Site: brandenburg
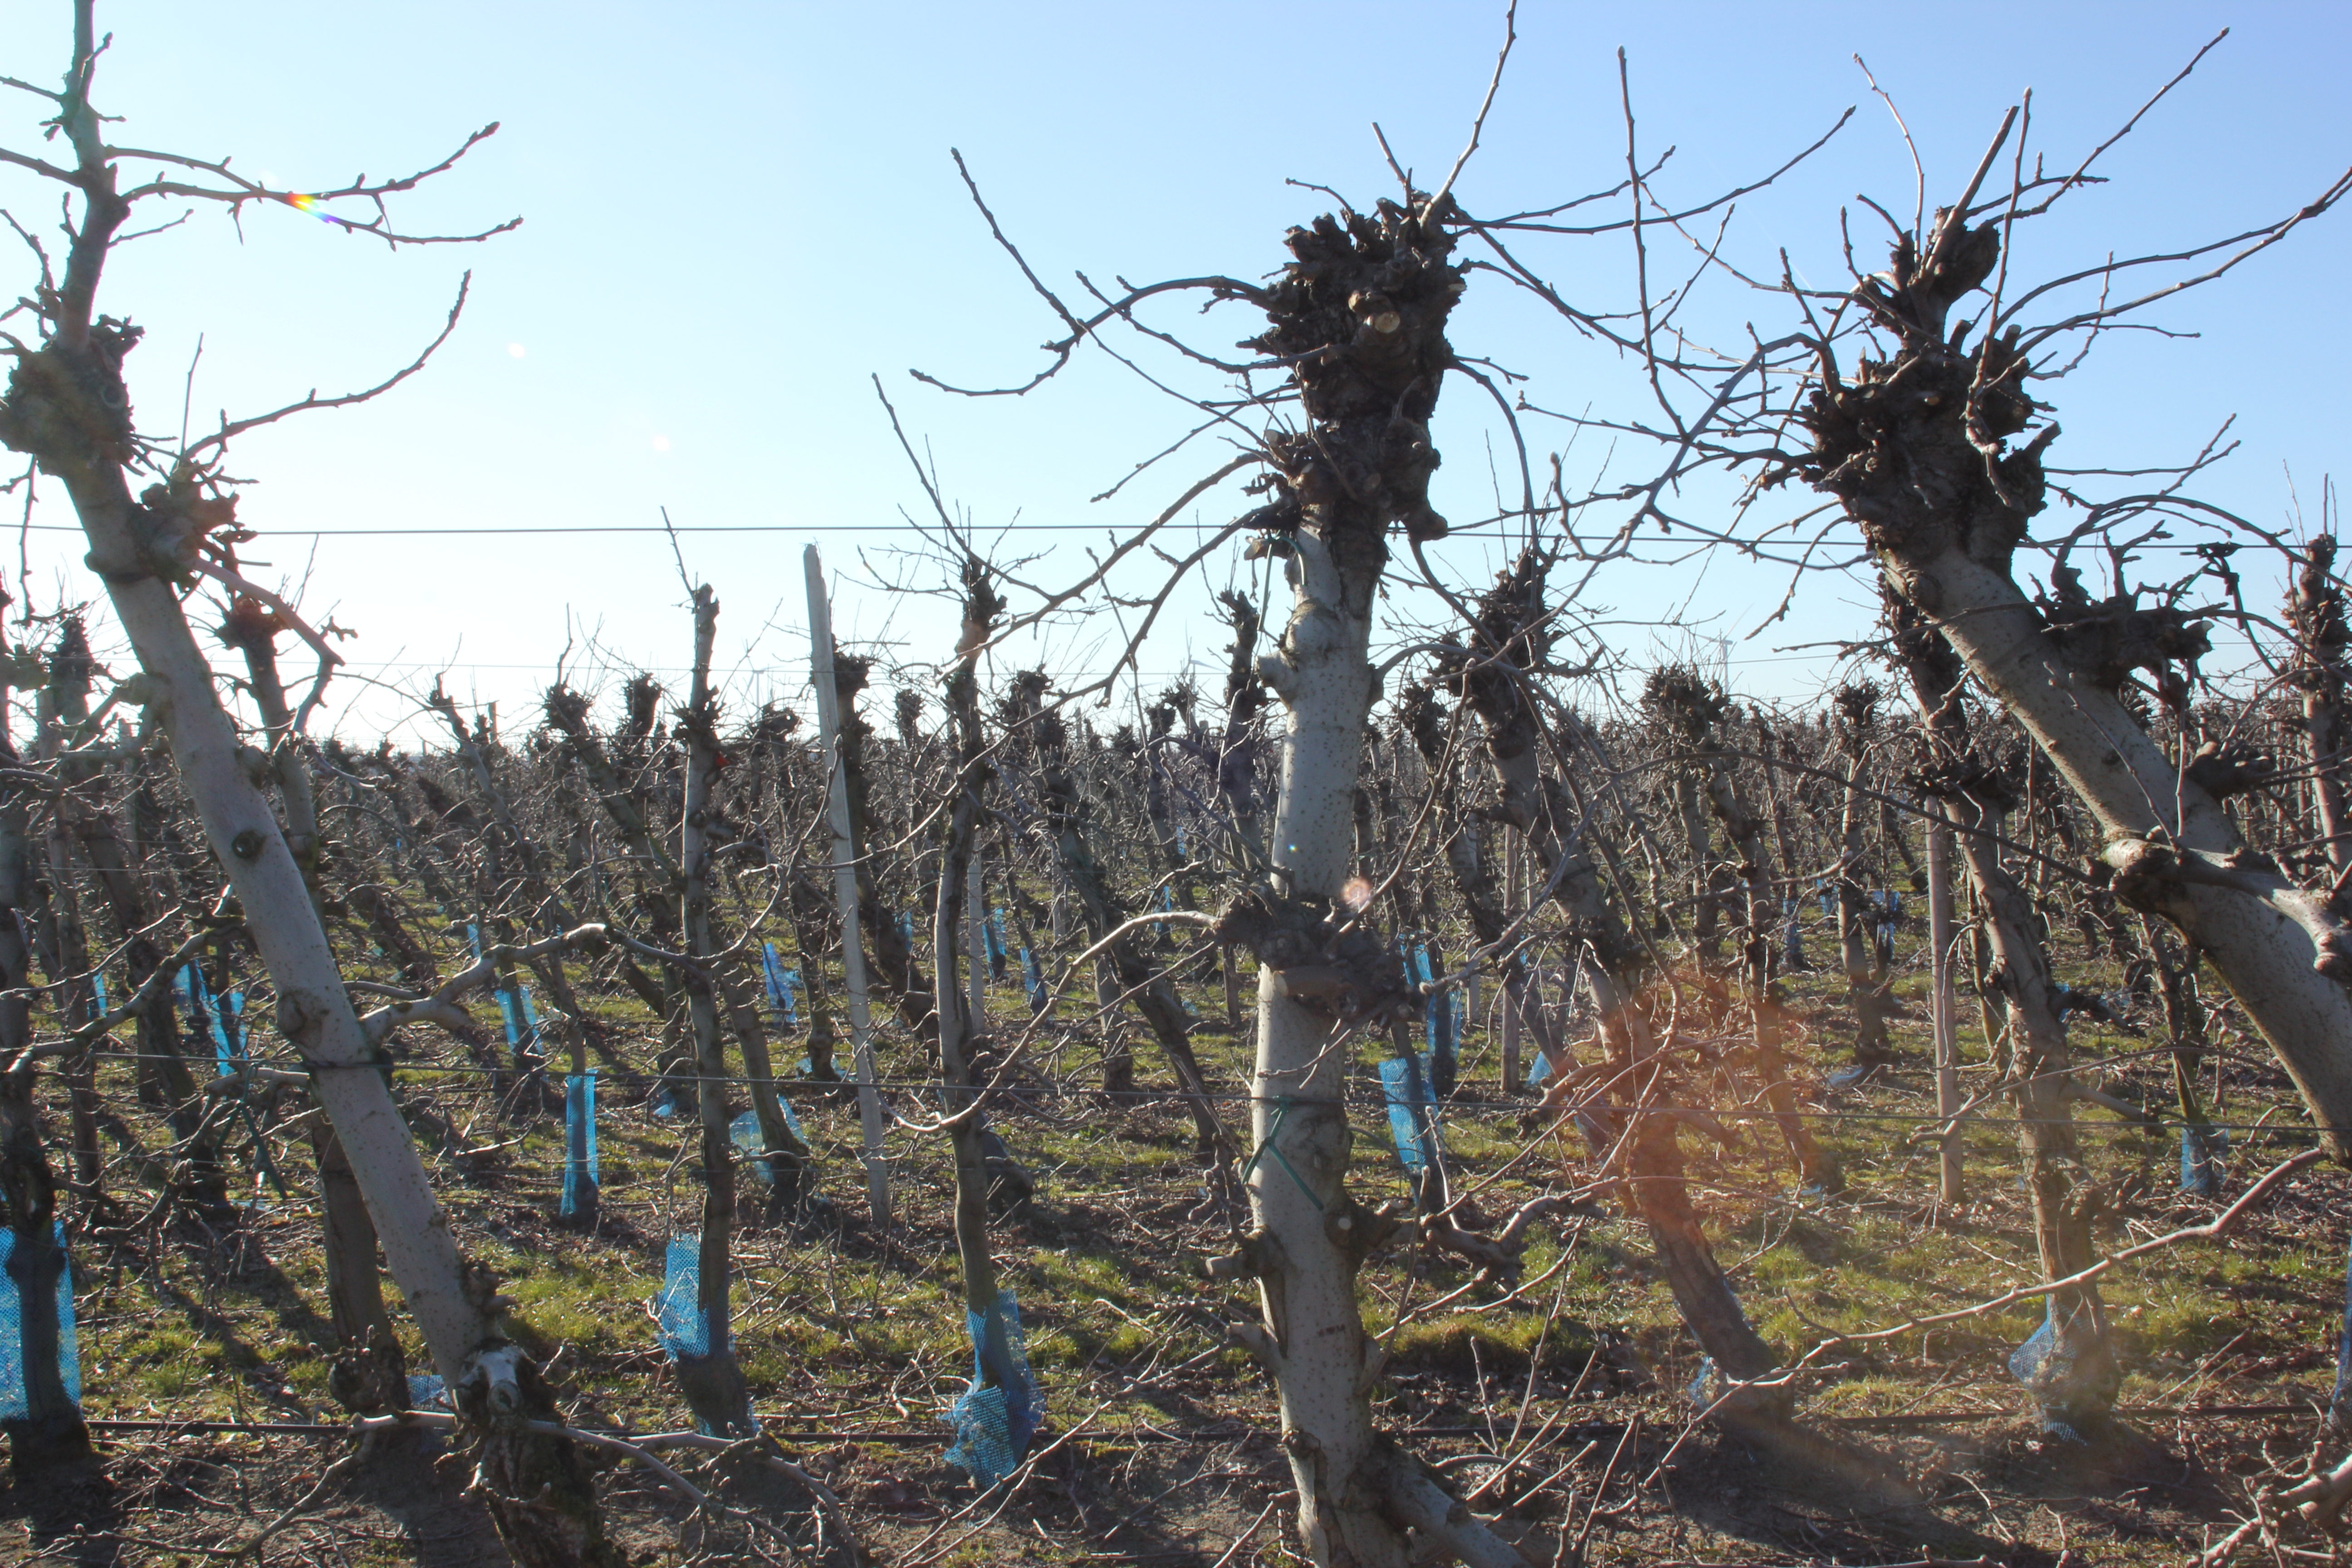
Growth stage (BBCH 03): Bud development